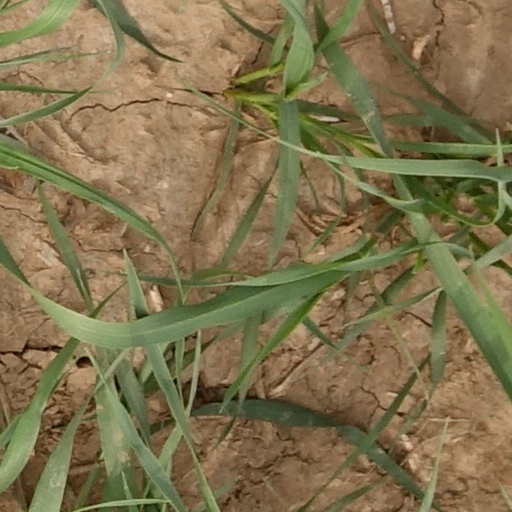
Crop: wheat